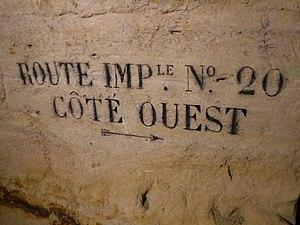
Gravure dans une carrière souterraine au nord de Montrouge, le long de l'aqueduc du Loing, sous la route impériale 20
La route nationale 20, ou RN 20, était une route nationale française reliant avant 1996 Paris à la frontière franco-espagnole d'un seul trait. Elle a été, sur une partie de son parcours, remplacée par l'autoroute A20 afin de permettre le désenclavement du Massif central. Elle était, avec la RN 7 et la RN 10, l'une des plus longues routes nationales de France.